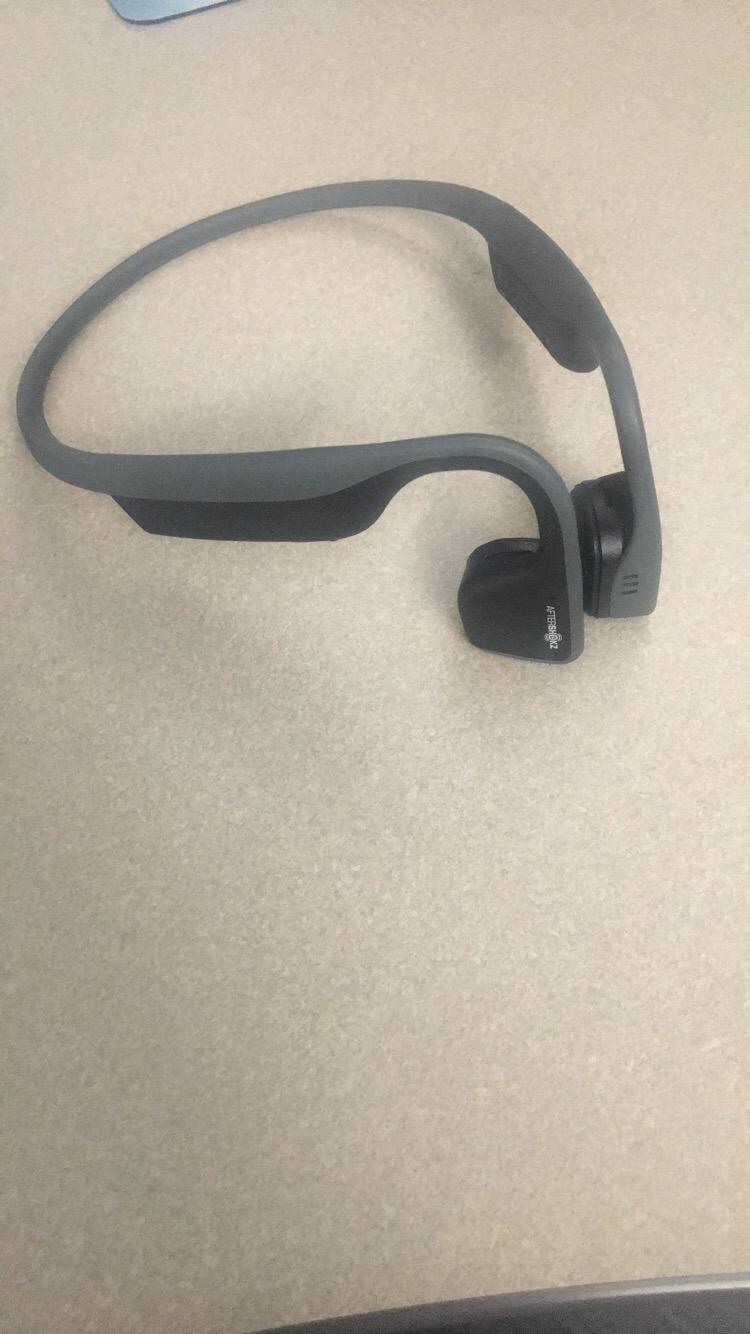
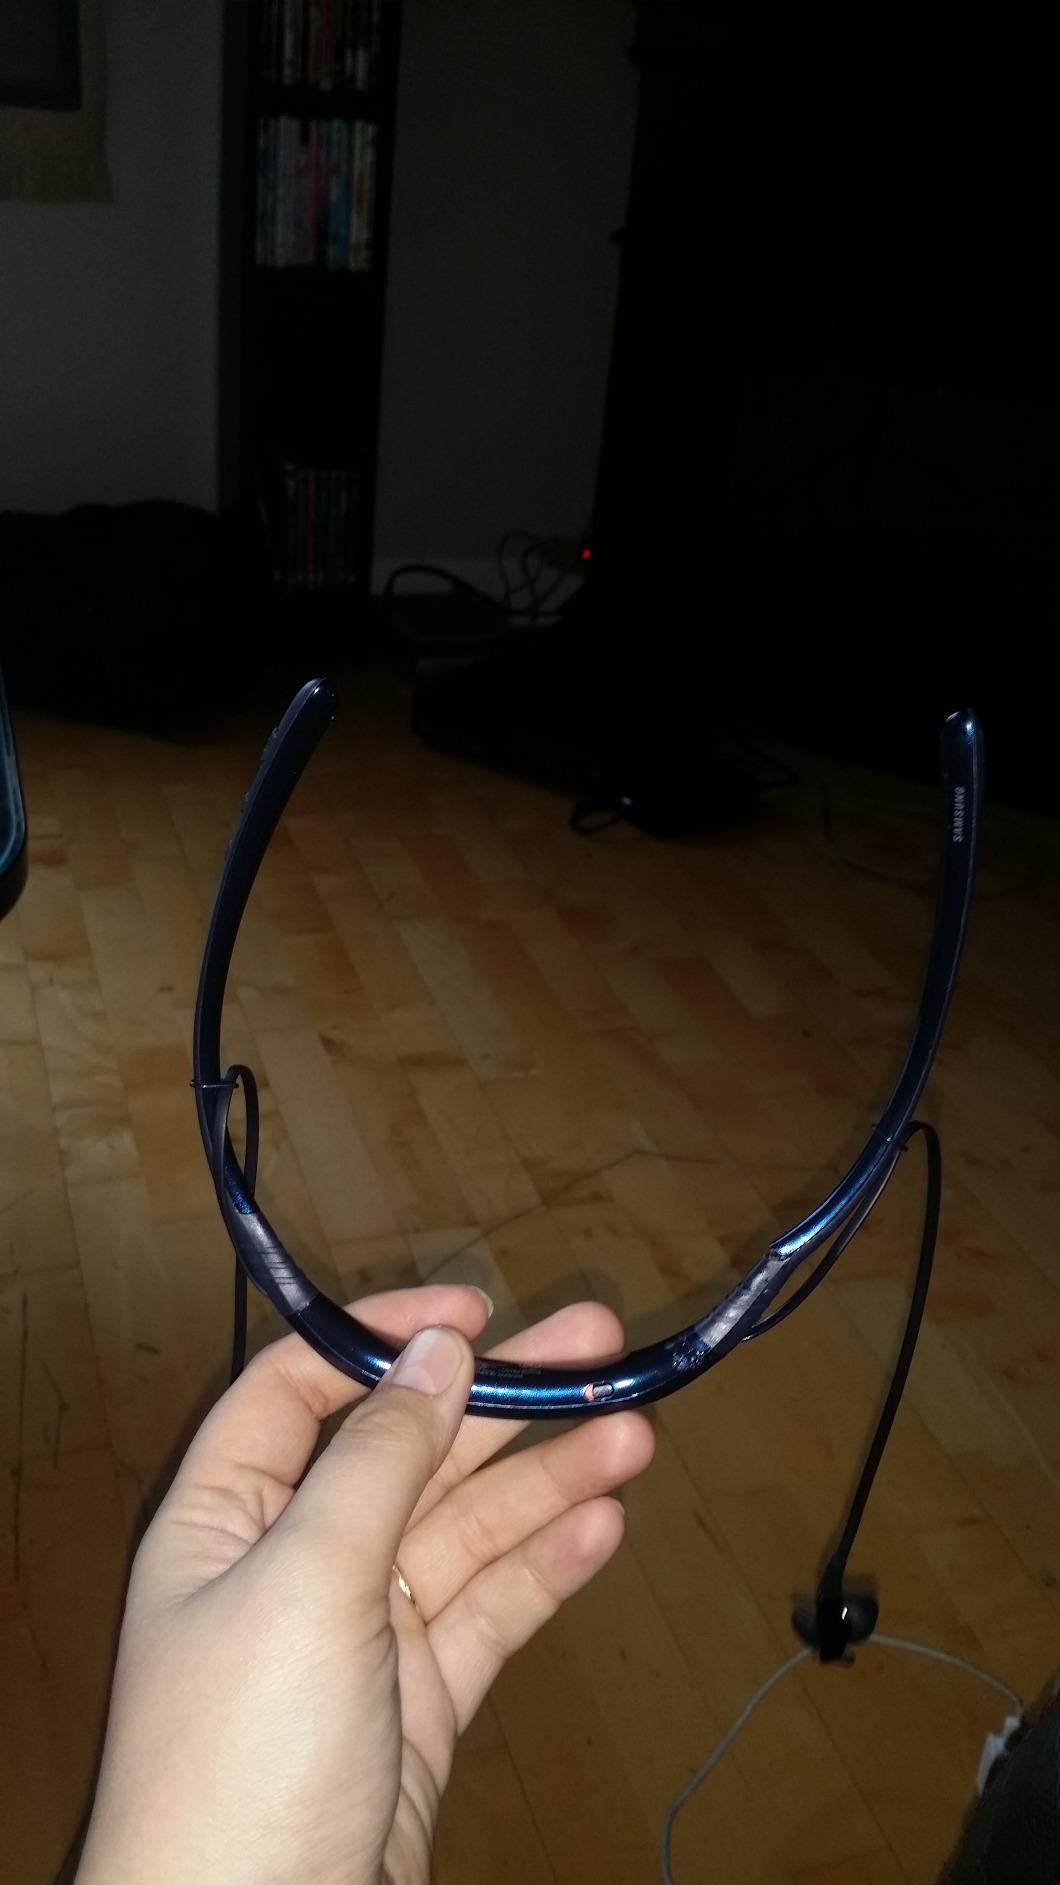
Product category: headphones
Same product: no